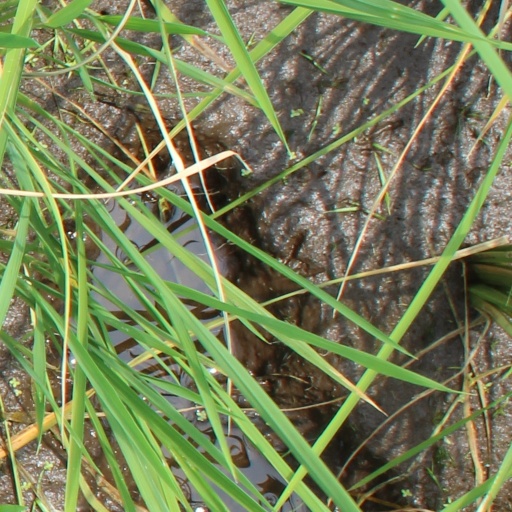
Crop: rice